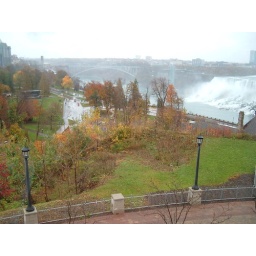
Our table by the glass wall of the Fallsview Casino. Rainbow Bridge links Ontario and New York State.